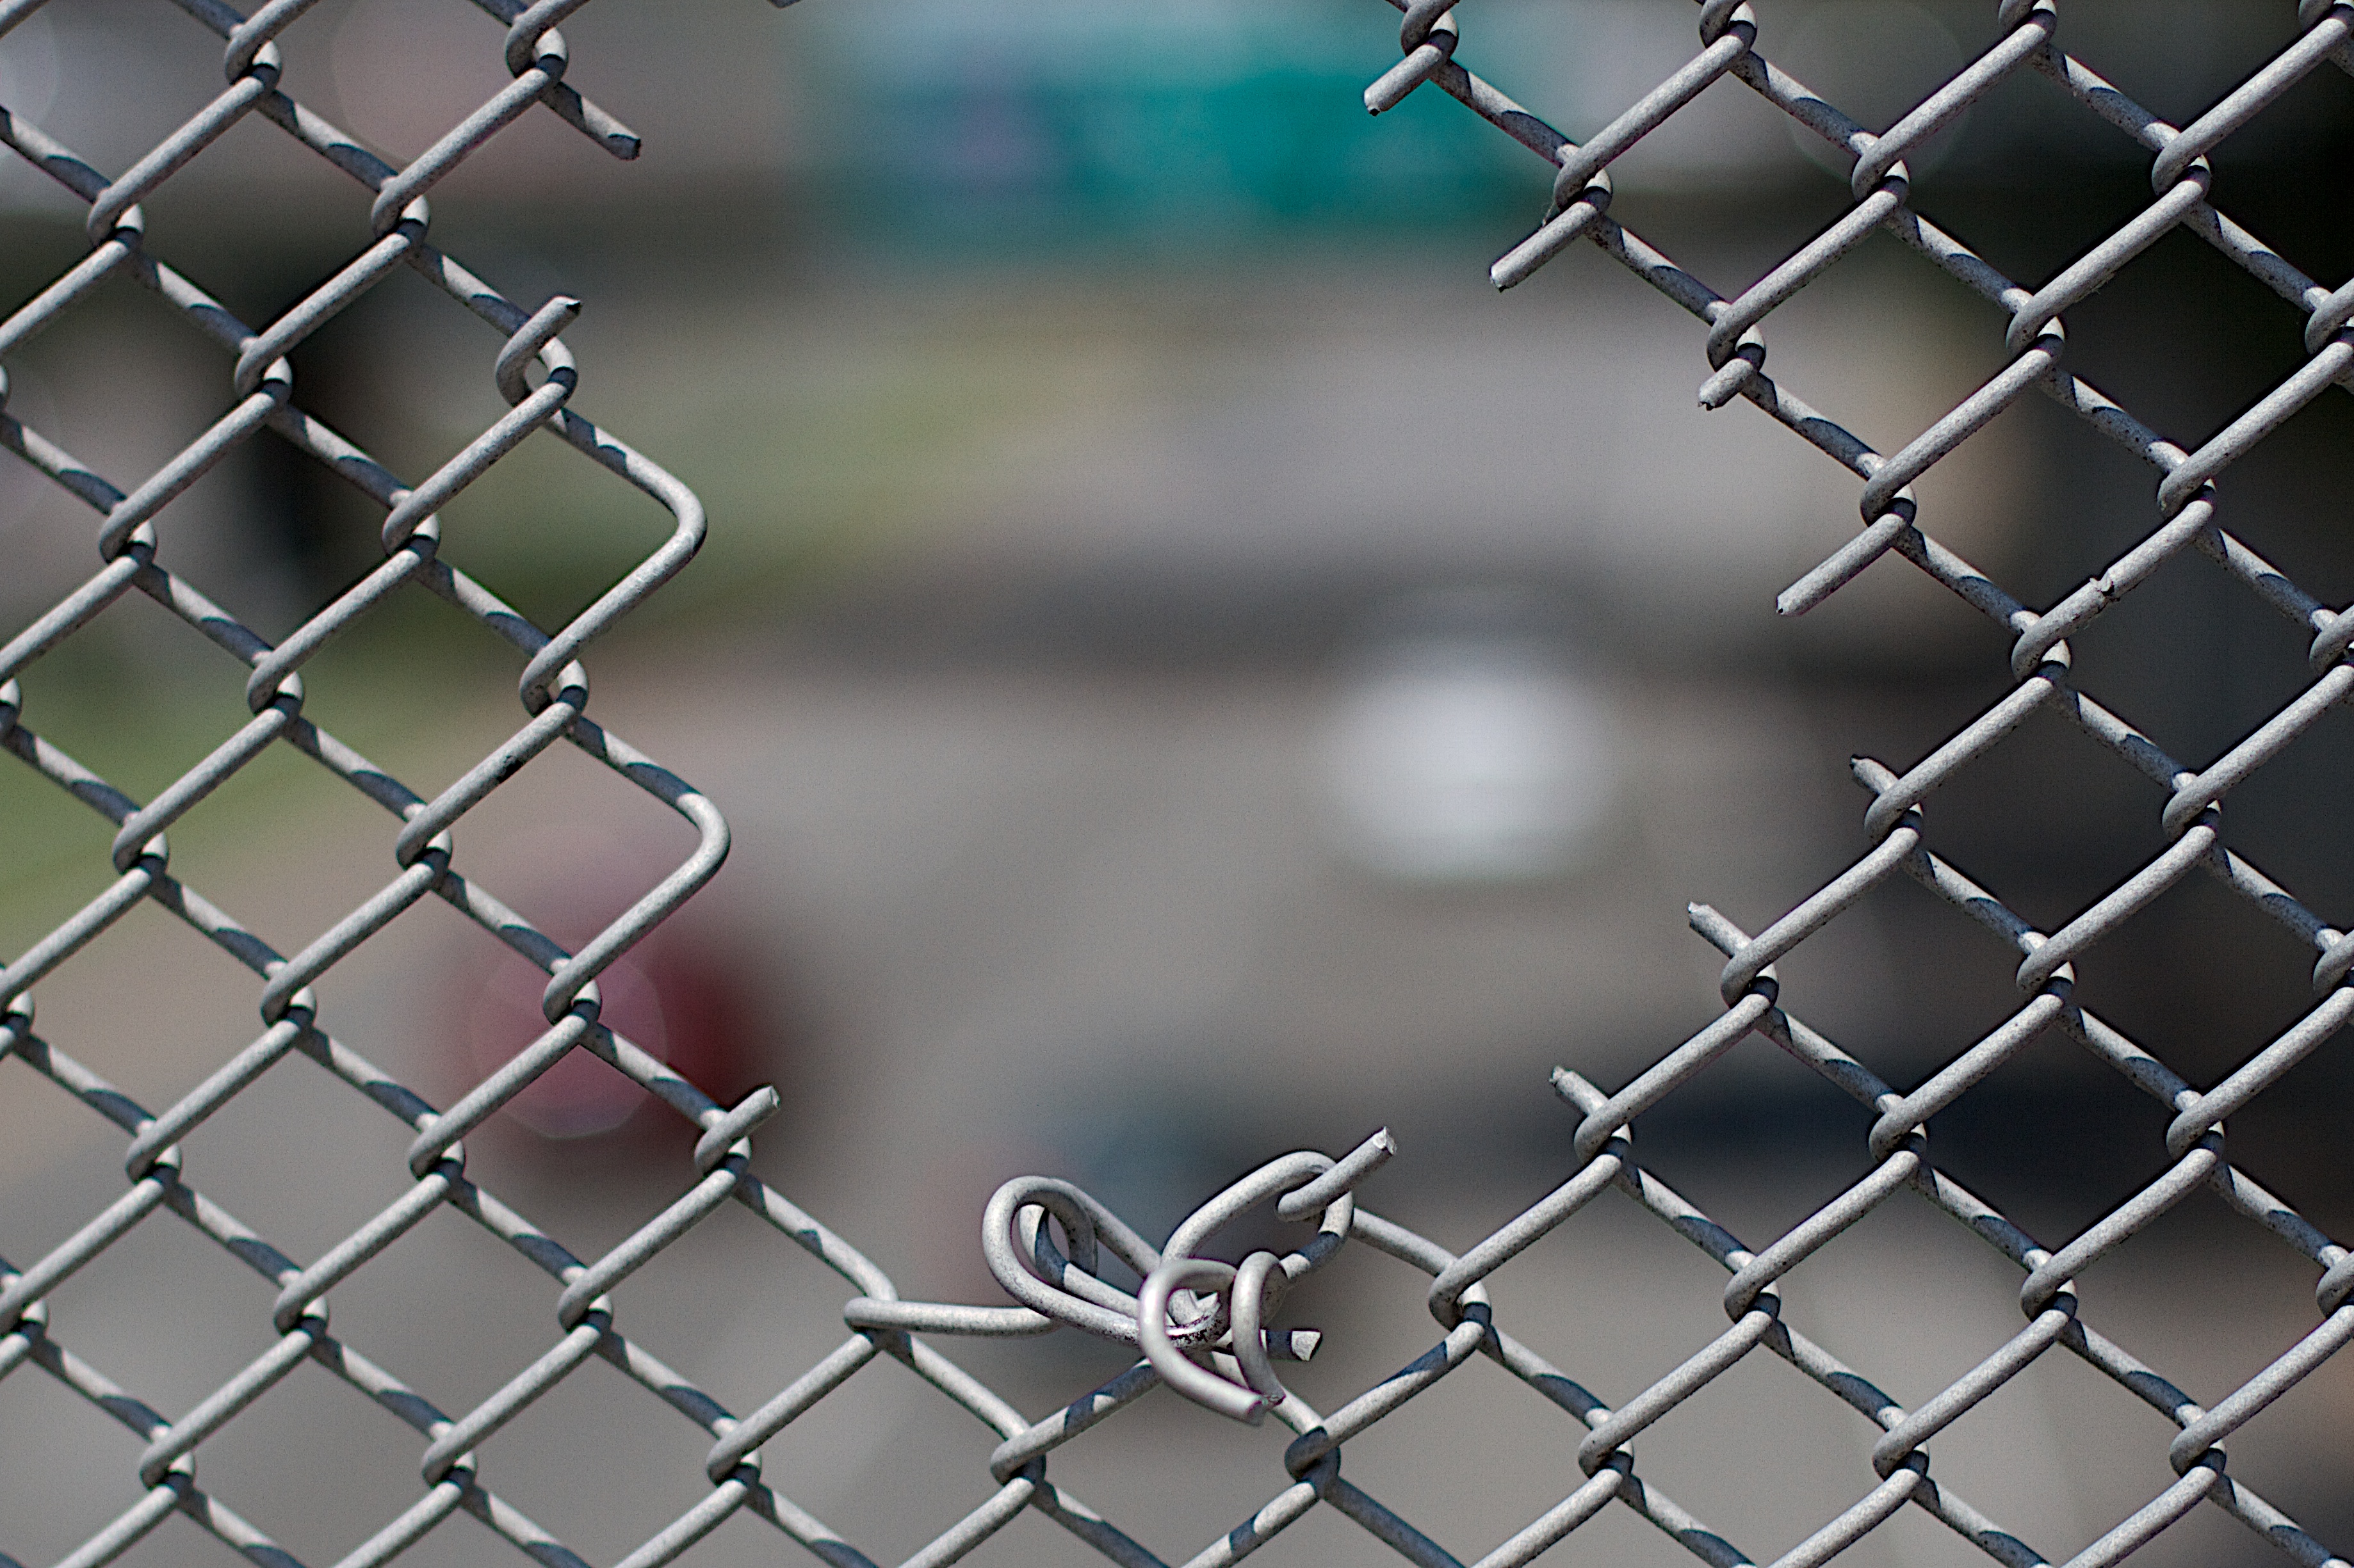
fence, barbed wire, chain, line, material, close up, net, mesh, outdoor structure, chain link fencing, wire fencing, home fencing